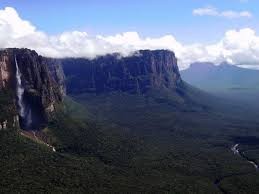
Landmark: Angel Falls